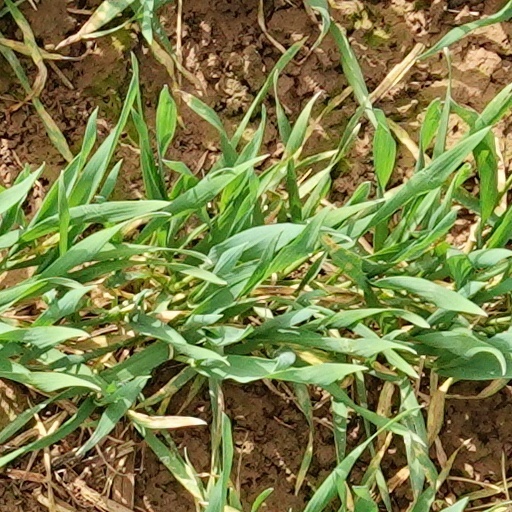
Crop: wheat